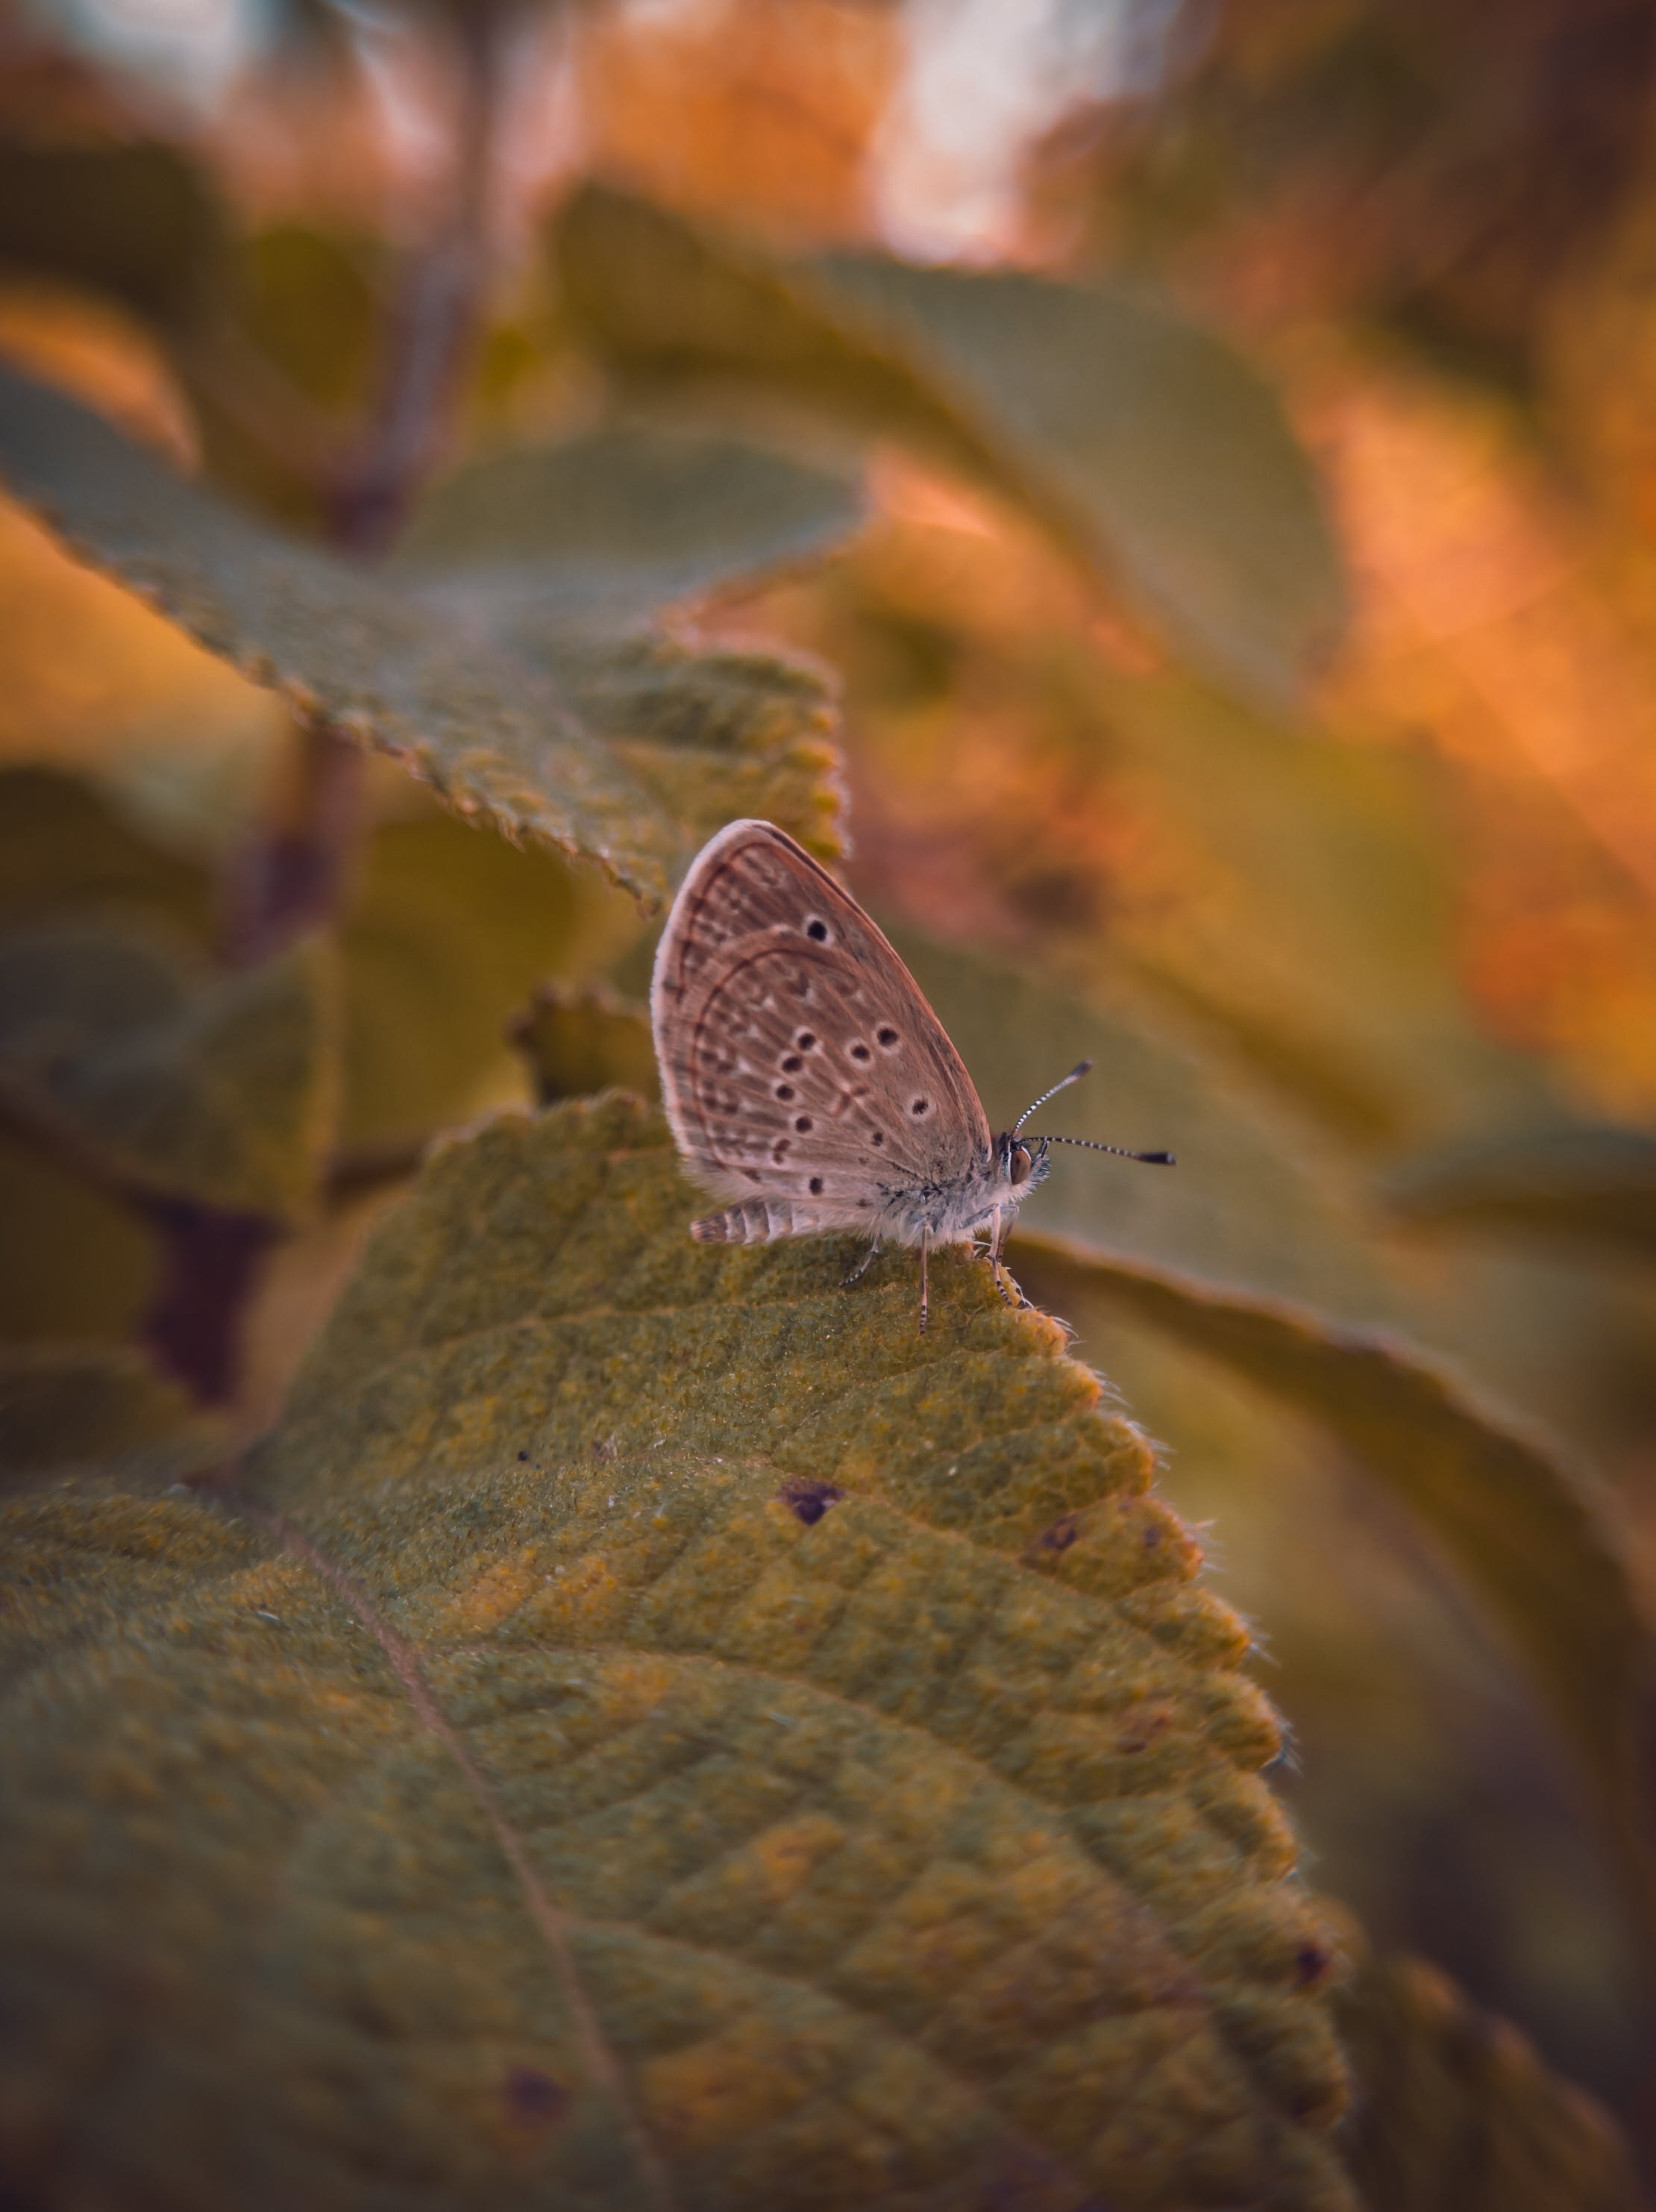
natural, pollinator, insect, plant, arthropod, butterfly, moths and butterflies, organism, Plebejus, silver studded blue, Aricia, wing, Celastrina, common blue, macro photography, Satyrium butterfly, electric blue, landscape, twig, tree, invertebrate, wood, Cupido butterfly, rock, moth, wildlife, lycaenid, brush footed butterfly, pieridae